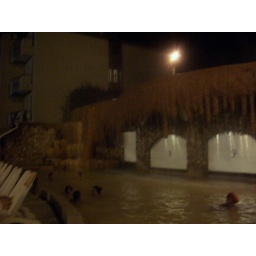
Our hot springs pool - washing in dirty water was unusual, hot and muddy but sooooo gooood for the skin